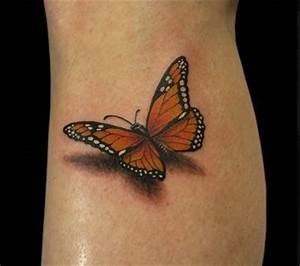
Label: butterfly